The English Marriage

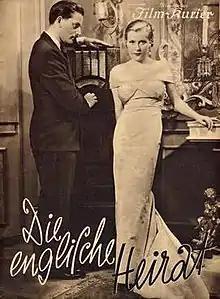

The English Marriage is a 1934 German comedy film directed by Reinhold Schünzel and starring Renate Müller, Anton Walbrook and Adele Sandrock. It was based on a novel of the same title by Ludwig von Wohl who also wrote the screenplay. The film's sets were designed by the art director Otto Hunte. Location shooting took place at Berlin's Tempelhof Airport and on Heligoland. It was made by Cine-Allianz and a number of those involved including its director, producers, screenwriter and star Anton Walbrook soon after left Nazi Germany due to their Jewish backgrounds.